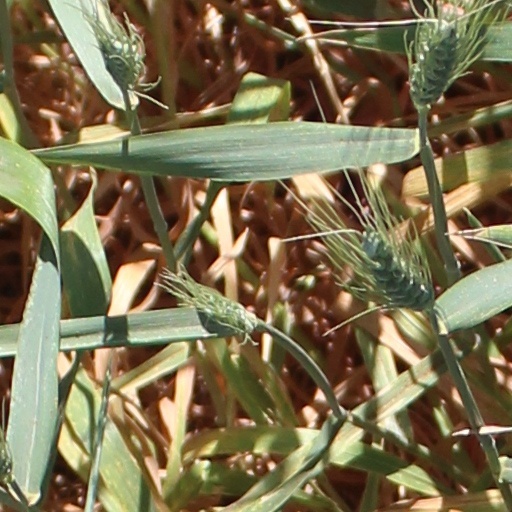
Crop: wheat